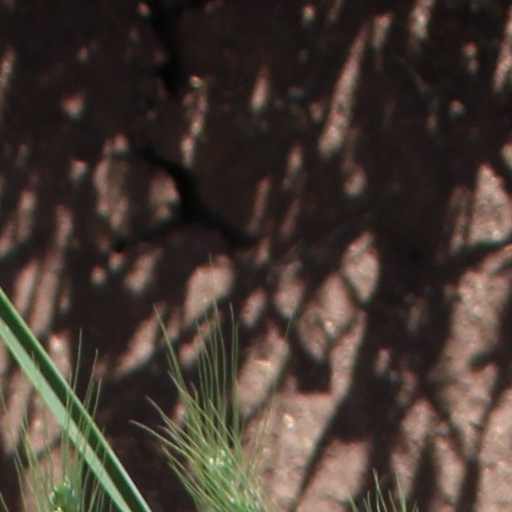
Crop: wheat